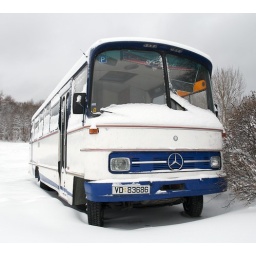
A bus standing in Ringvebukta. It has been standing there forever, I don't know if is working or not.